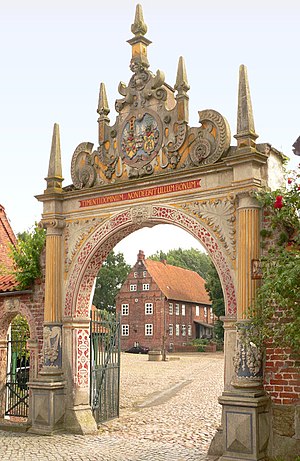
Drakenburg / Geografi
Slotsgården med portal i renaissancestil
Drakenburg er en kommune med godt 1.700 indbyggere, beliggende i den nordlige centrale del af Landkreis Nienburg/Weser, i den tyske delstat Niedersachsen.